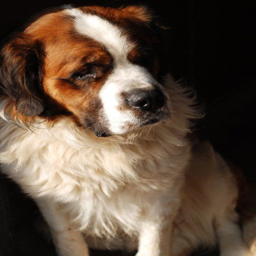
person wants one of these guys .